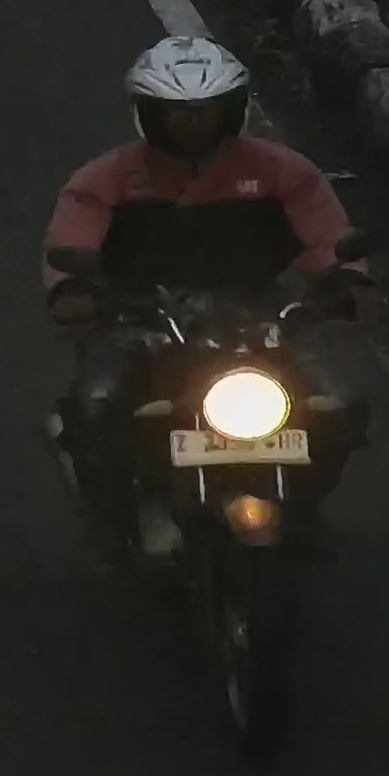
person-with-helmet: 1
person-without-helmet: 0